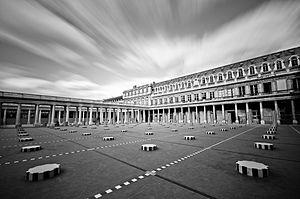
La liste suivante recense les œuvres de Daniel Buren. La majeure partie de celles-ci sont des travaux in situ éphémères.
Les Deux Plateaux, communément appelée « colonnes de Buren », est une œuvre d'art de Daniel Buren réalisée avec l'aide de Patrick Bouchain dans la cour d'honneur du Palais-Royal à Paris, en France, aux abords immédiats du ministère de la Culture et de la Comédie-Française.